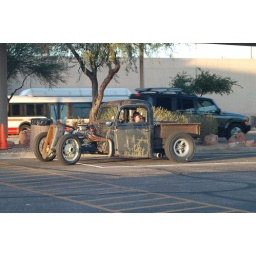
I was at Skyharbor waiting to pick up a friend, this car was in the &amp;quot;cell phone waiting lot.&amp;quot;